Oromo expansion

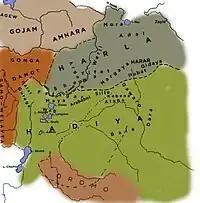
Oromo territory located south of present-day Ethiopia on the eve of the Oromo invasions

The early expansions were characterized by sporadic raids by the Oromo on the frontiers of the Ethiopian kingdom. After capturing cattle and other booty, the raiding parties would quickly return to their homelands. Actual settlement of new territories would not begin until the "Gadaa" of Meslé. Gudifecha adoption tradition also lead to massive diversification within Oromo populations as they expanded during the 16th century.